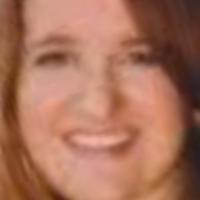
Age group: age 21-30